The Real World: Los Angeles

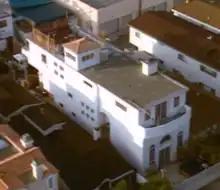
The Venice Beach house where the cast resided

The $2 million (1993 dollars), three-story, , four bedroom, four bathroom house is located at 30 30th Avenue in Venice Beach, one block east of the beach. According to the owner, after the filming of the series was complete, the interior and exterior of the house were repainted back to their original pink color. The only room not to be repainted was the room that was renovated into the Confessional room, which was painted blue with white clouds for the filming of the series. When the current owners purchased the house in 1996, the house was painted light blue/gray with a white trim and the interior pink carpeting was changed to gray. A sign outside the house read: